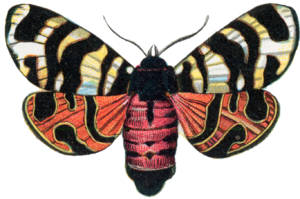
l'Écaille rose
L'Écaille rose est une espèce de lépidoptères de la famille des Erebidae, de la sous-famille des Arctiinae, de la tribu des Arctiini.